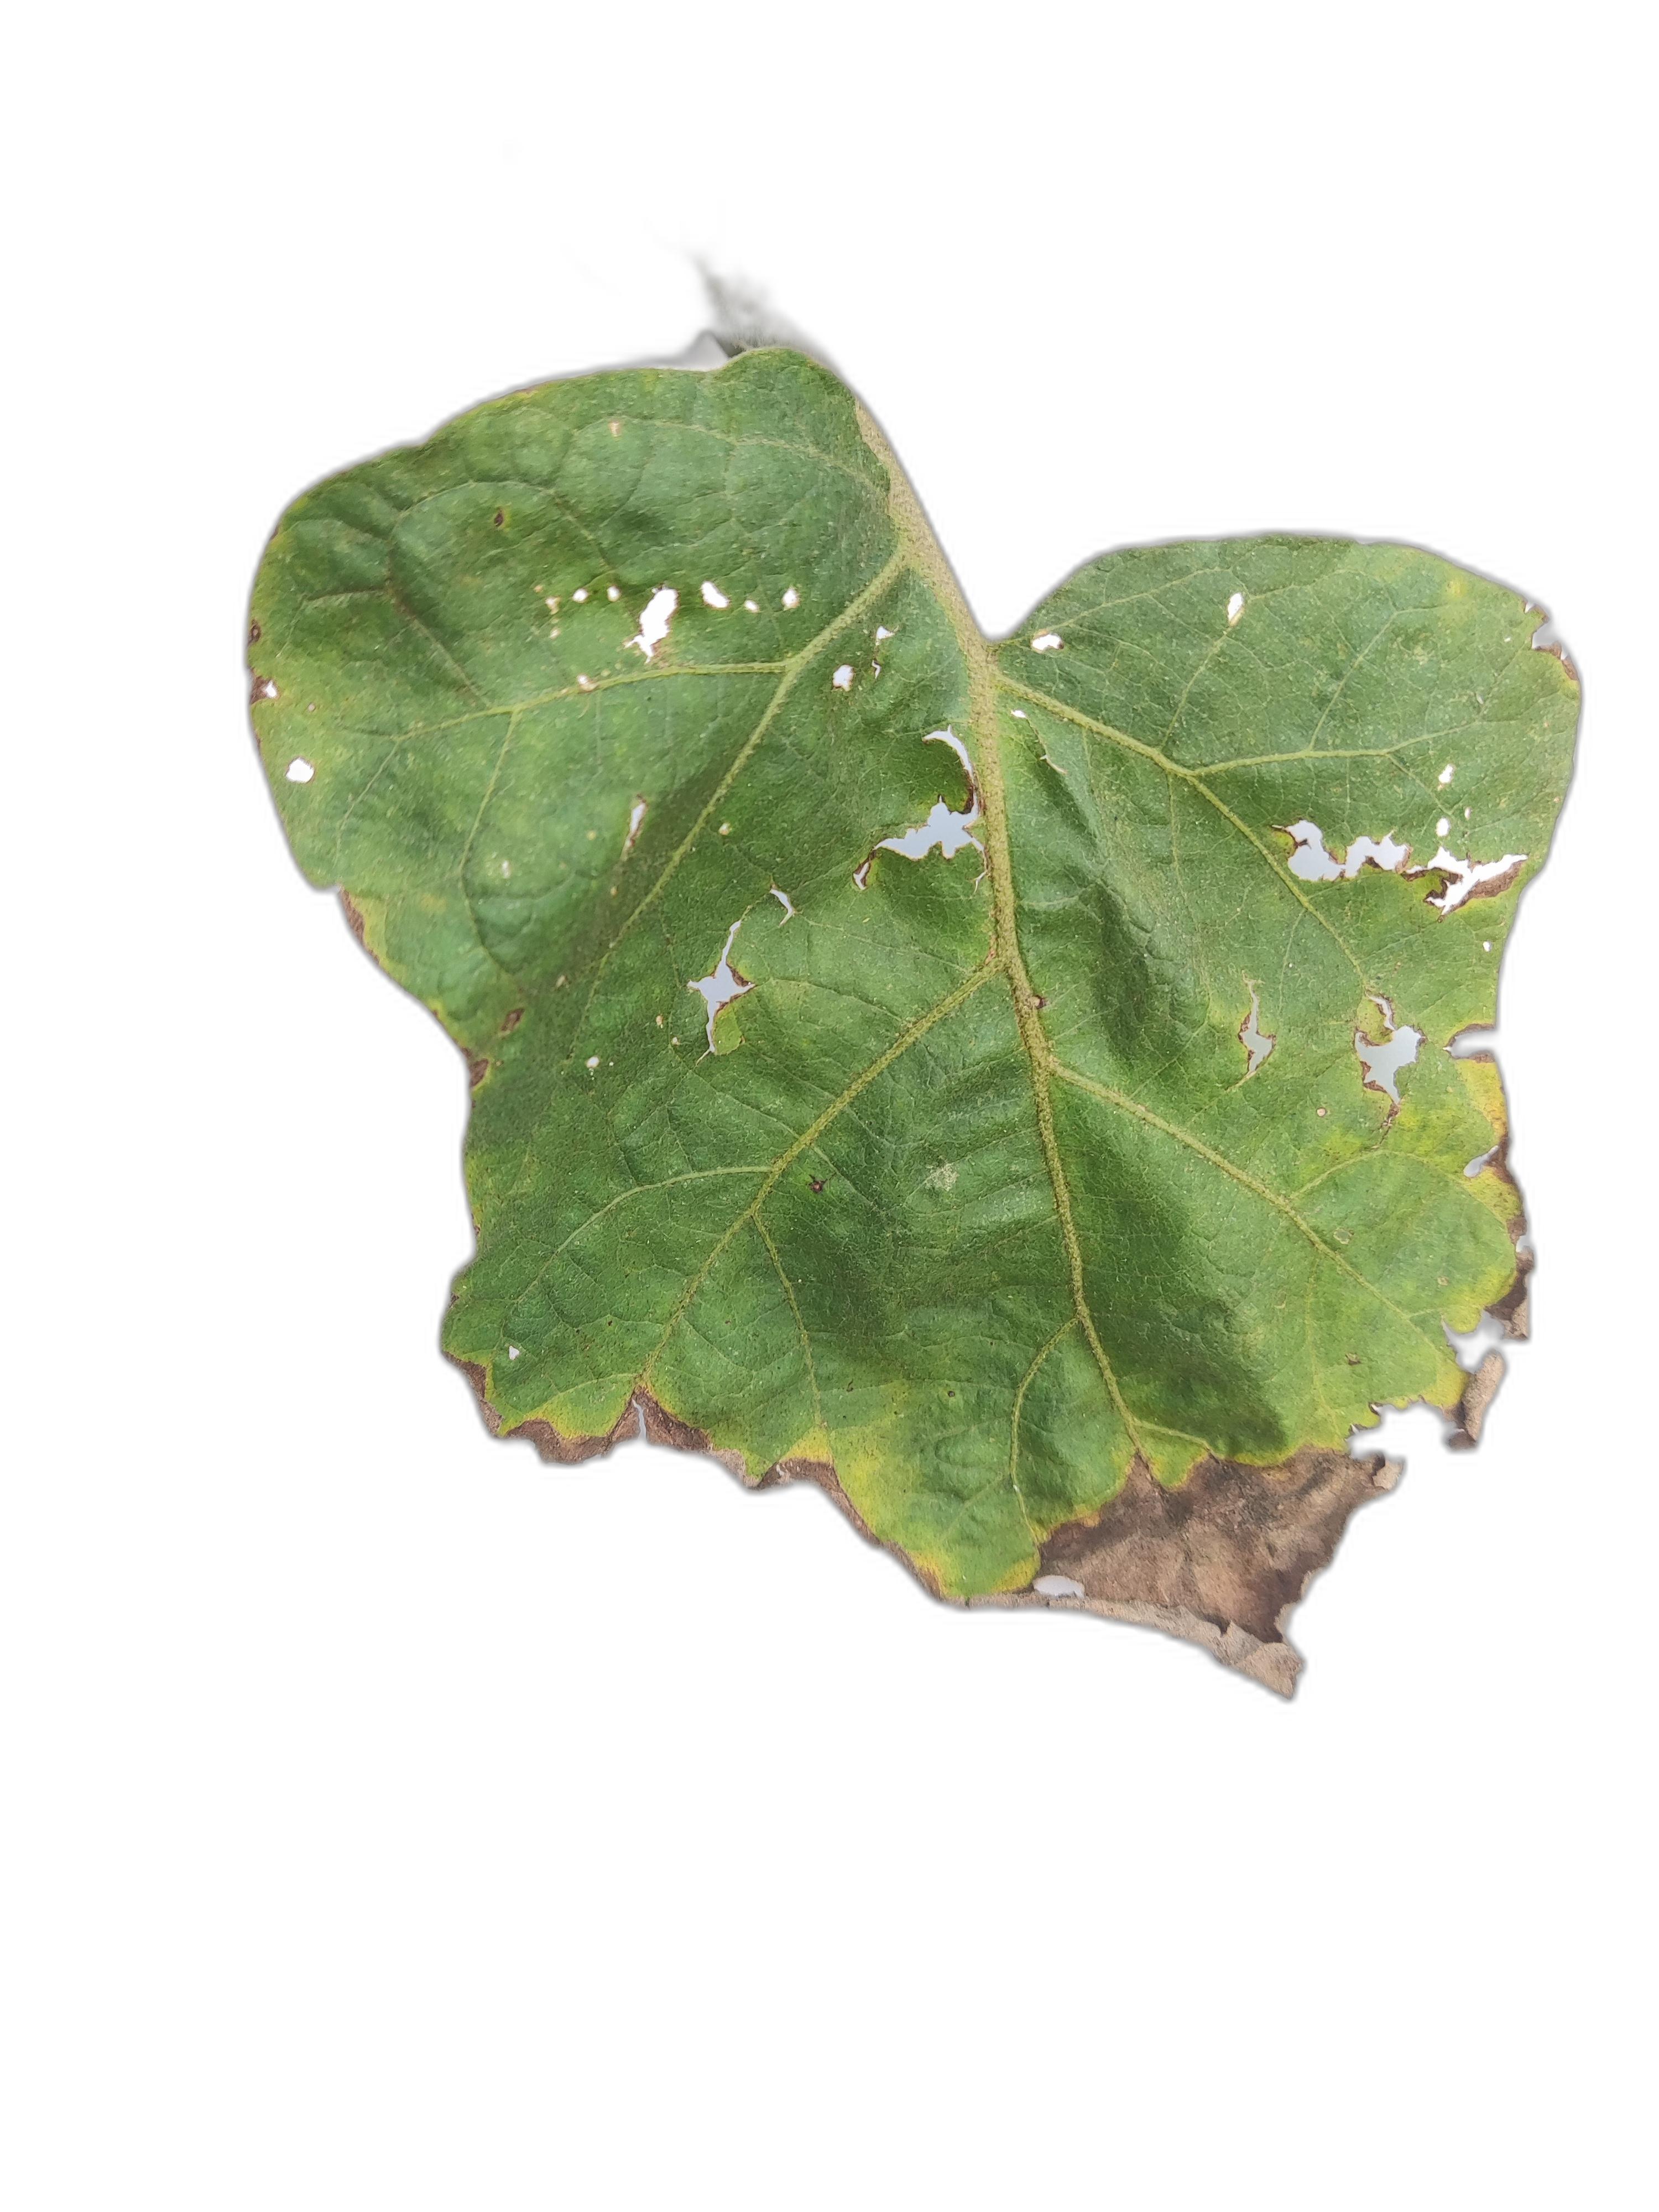
Label: Leaf Spot Disease